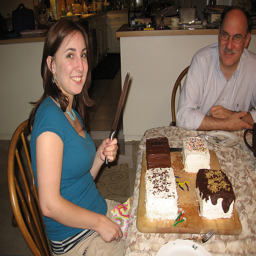
A woman holding a knife by some birthday cakes.
A girl ready to cut cakes at a table next to a man.
A man is watching a woman cut four cakes.
A woman sitting at a table with cakes and a knife.
A lady is holding her cake knife, posing for the camera with an older gentleman.